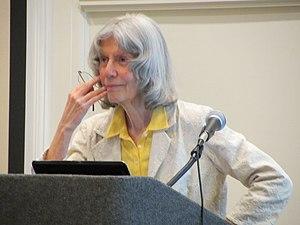
Eleanor Rosch, née en 1938, est une professeure américaine de psychologie à l'Université de Californie. Elle a obtenu son doctorat à l'université Harvard en 1969 et est spécialisée dans la psychologie cognitive.